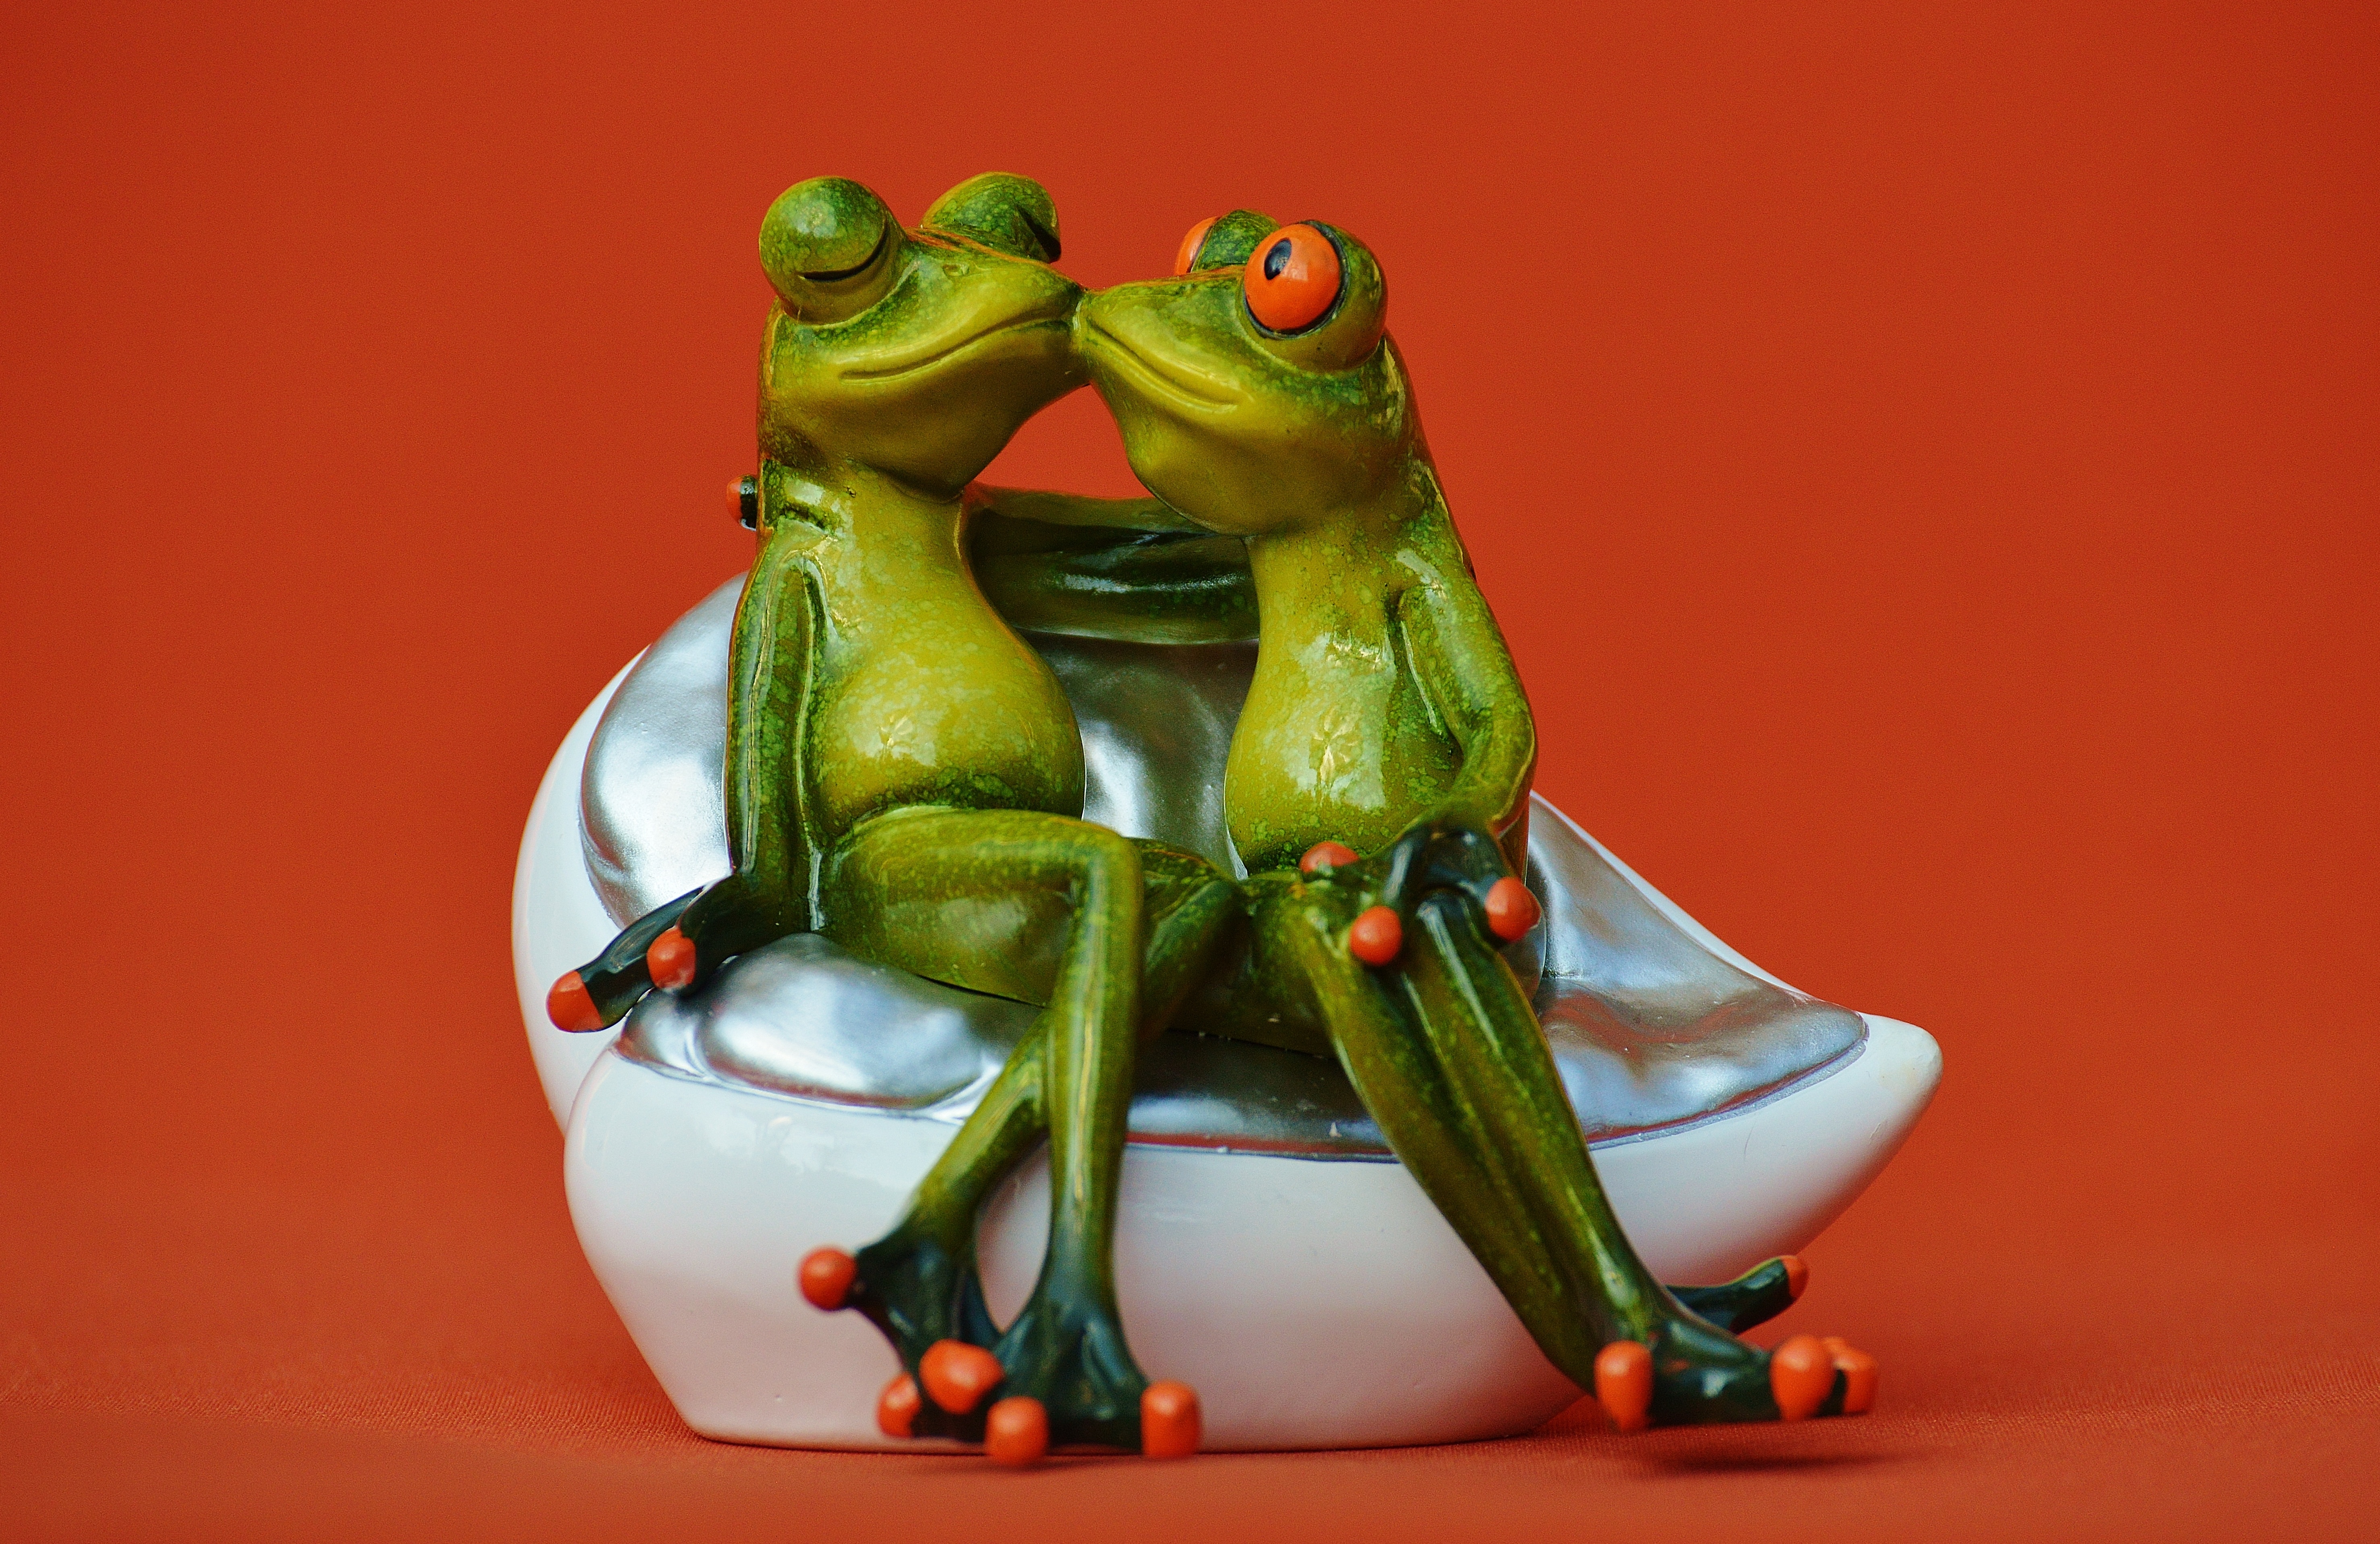
cute, love, green, kiss, couple, romance, romantic, two, frog, amphibian, together, sofa, toy, sit, tree frog, affection, fun, happy, relationship, figurine, vertebrate, funny, lovers, pair, connection, luck, connectedness, tender, emotion, frogs, feelings, tenderness, valentine's day, combines, rendevous, loyalty, smooch